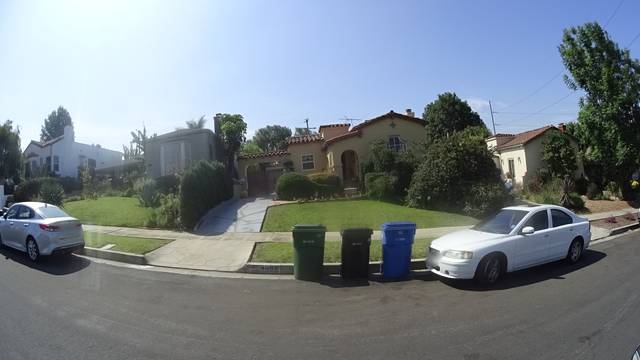
Region: Mexico
Coordinates: 33.982, -118.358